Hollywood blacklist

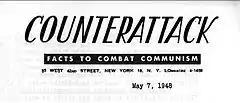
The May 7, 1948, issue of the "Counterattack" newsletter warned readers about a radio talk show that had recently expanded its audience by moving from the Mutual network to ABC: ""Communist Party members and fellow-travelers" have often been guests on [Arthur] Gaeth's program."

A number of non-governmental organizations participated in enforcing and expanding the blacklist; in particular, the American Legion, the conservative war veterans' group, was instrumental in pressuring the studios to ban Communists and fellow travelers. In 1949, the Americanism Division of the Legion issued its own blacklist – a roster of 128 people who it claimed were part of the "Communist Conspiracy". Among the names on the Legion's list was that of playwright Lillian Hellman. Hellman had written or contributed to the screenplays of approximately ten motion pictures up to that point; she was not employed again by a Hollywood studio until 1966.